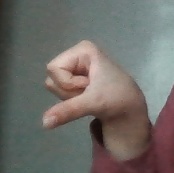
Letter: waw